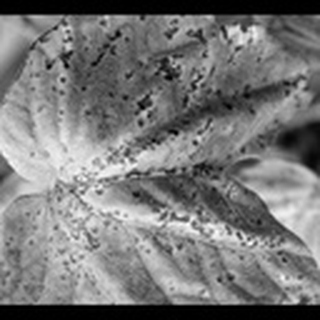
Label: cotton_bacterial_blight